Sky position (RA, Dec in degrees): 196.5, 19.74
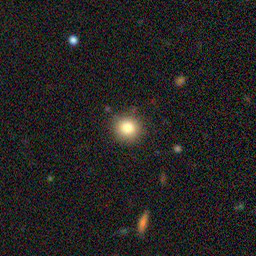
Galaxy morphology: Round Smooth Galaxies